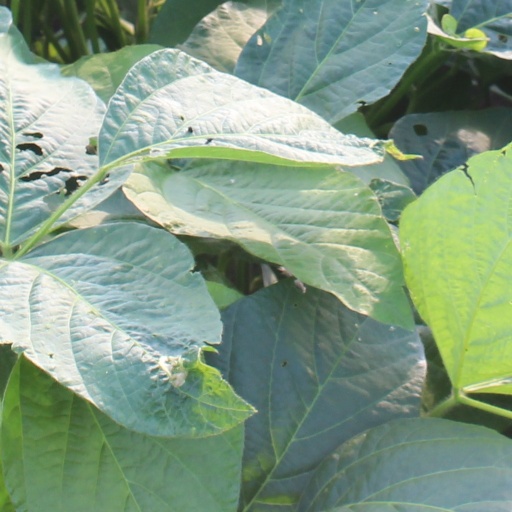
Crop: soybean